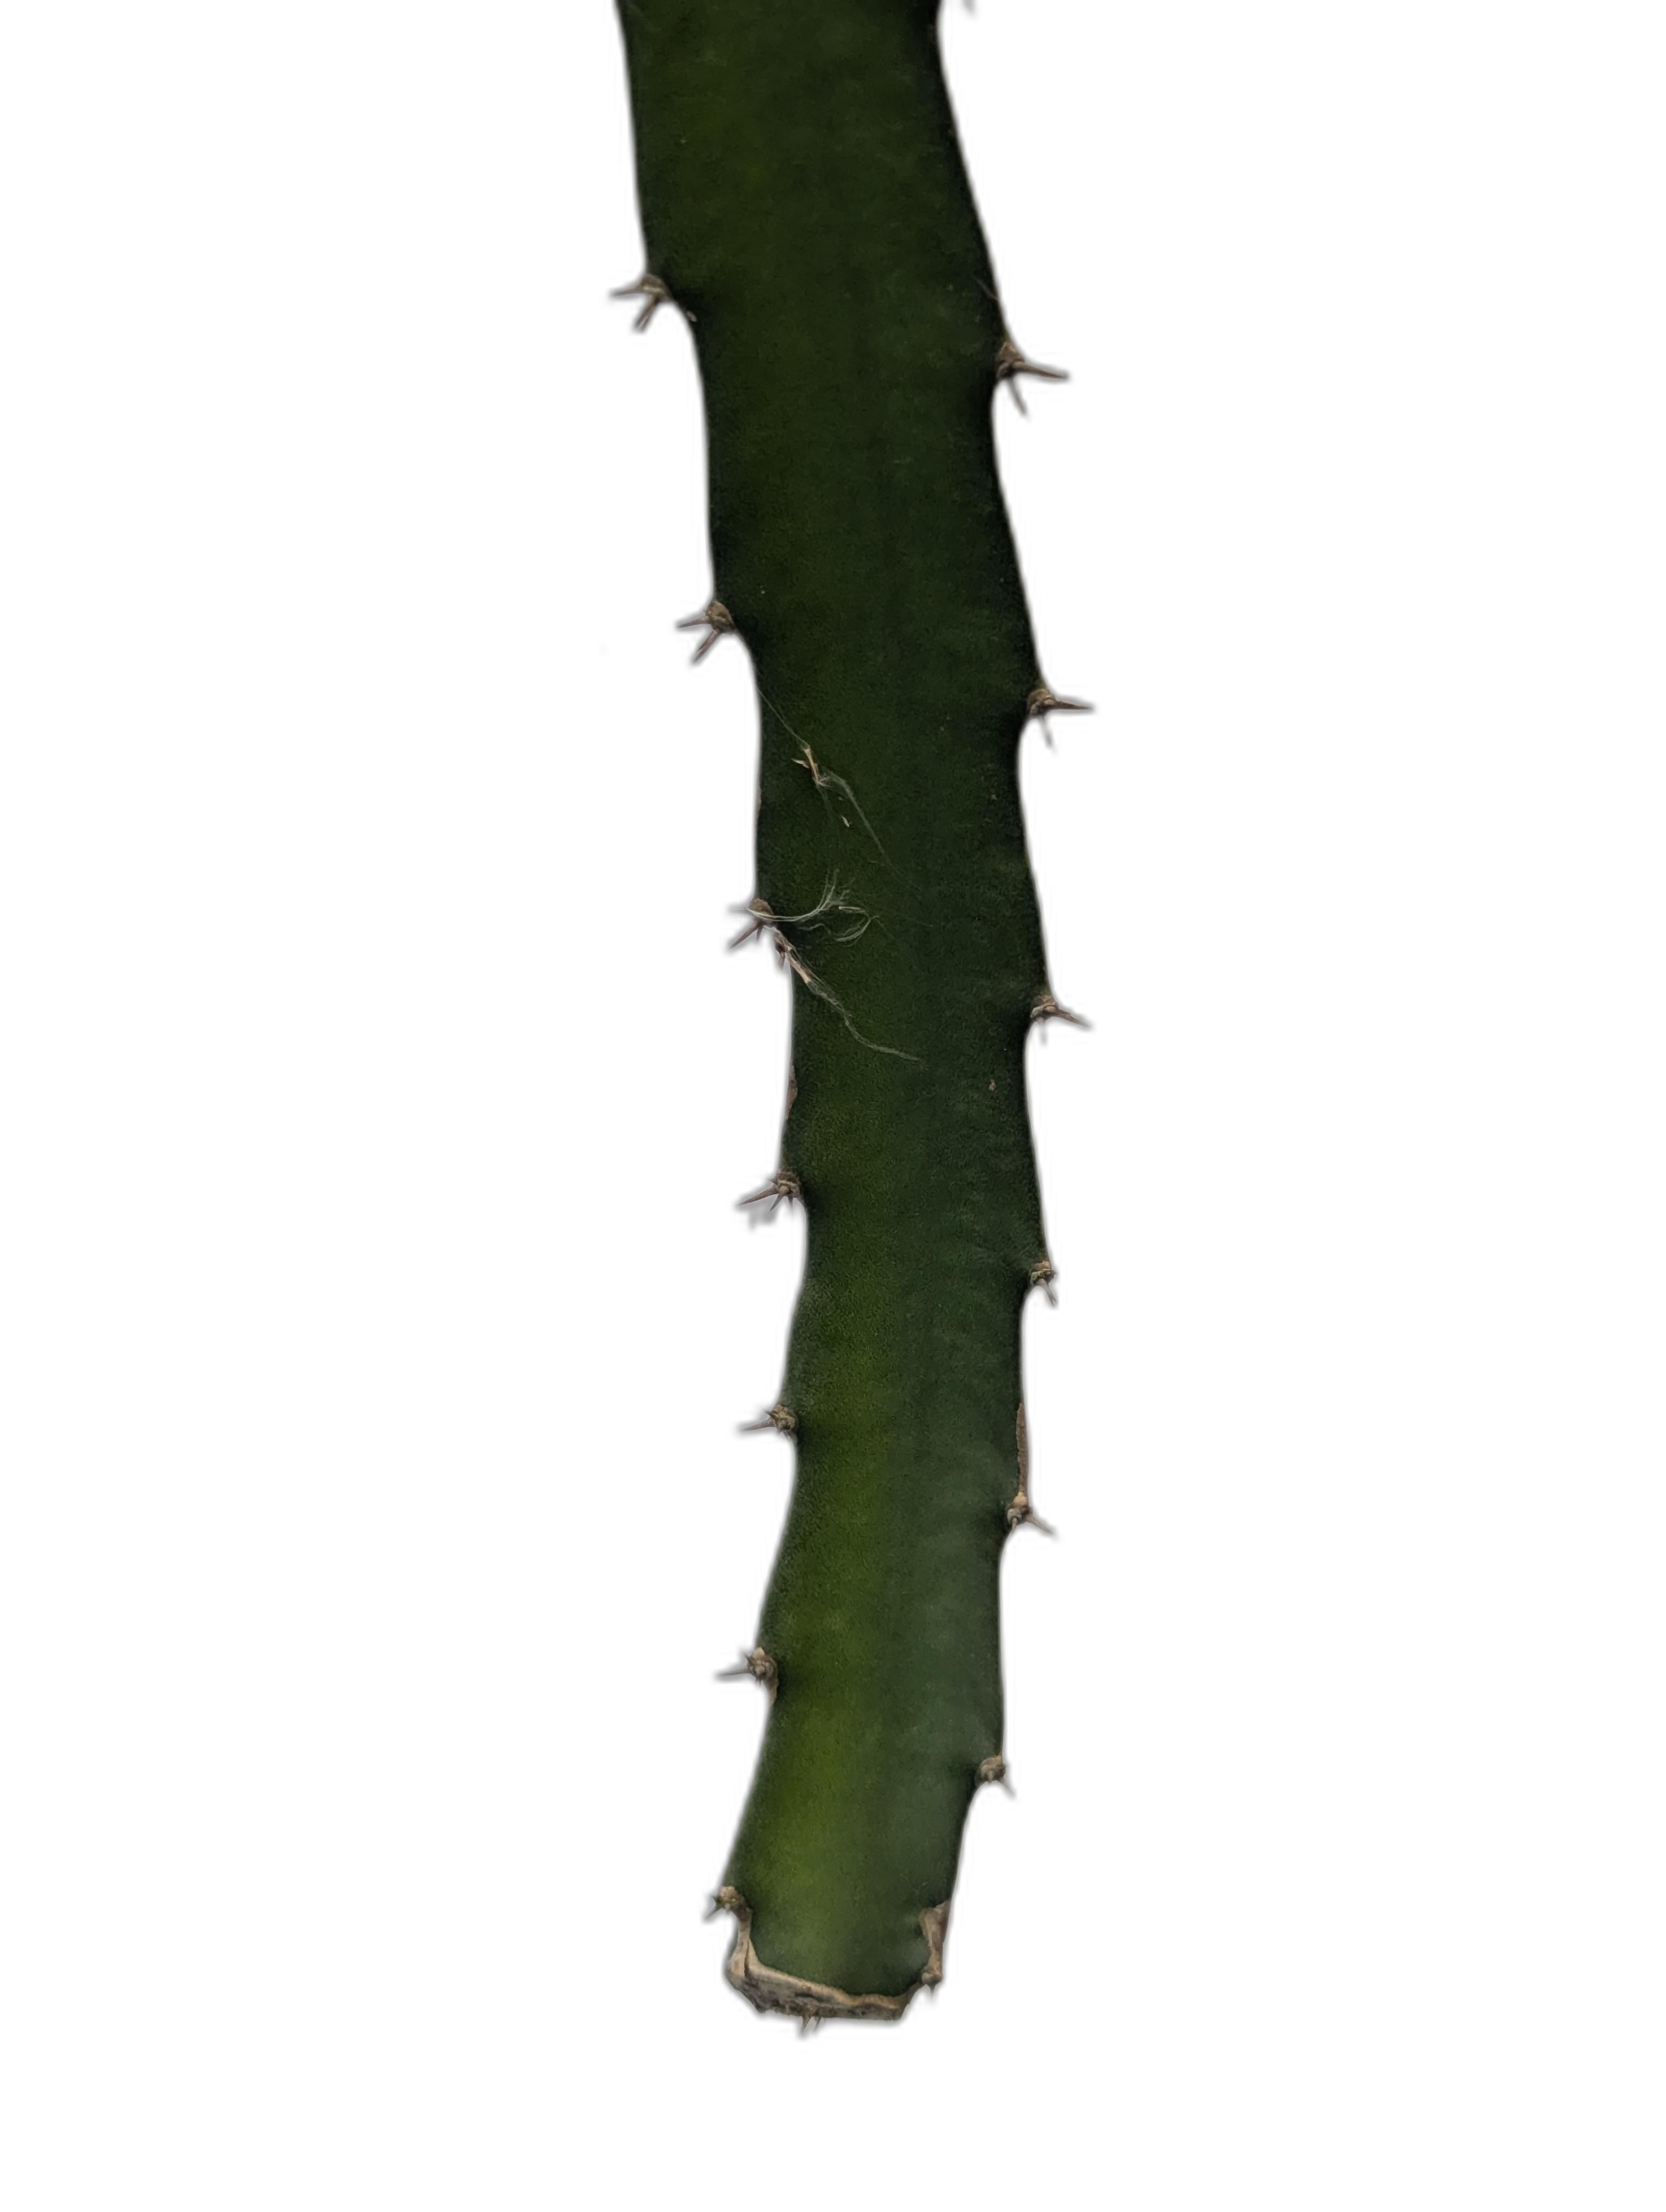
Label: Good leaf